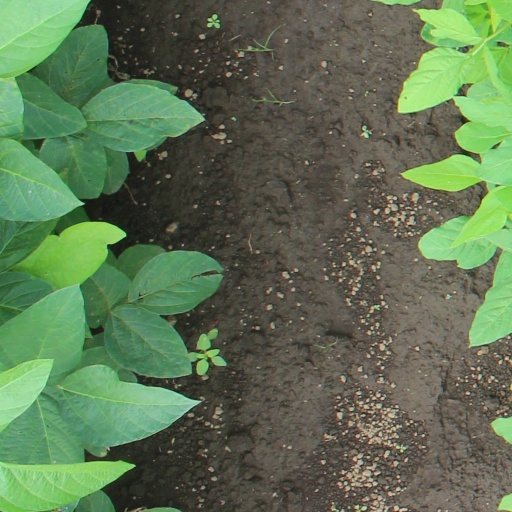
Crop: soybean